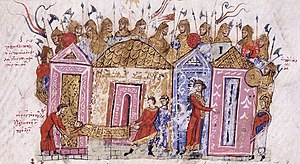
Væringer / Væringgarden
Soldater fra væringkorpset i Skylitziskrøniken.
Væringer er en norrøn betegnelse for de mænd, som tjente i vagtstyrken hos kejseren af Miklagård. Væringer var lejesoldater i 900-tallet og 1000-tallet e.Kr.